Grigory Marakutsa

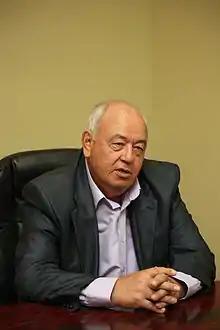
Grigore Mărăcuță

Grigory Stepanovich Marakutsa; born 15 October 1942 in Teiu, Grigoriopol District) is a Transnistrian politician and member of the Pridnestrovian Supreme Soviet.